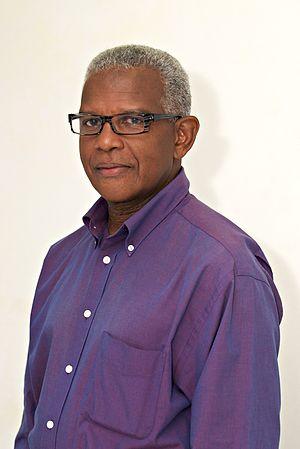
Portrait de Mr Jean-Marie Taubira
L'élection territoriale en Guyane a lieu les 6 et 13 décembre 2015 afin d'élire les 51 sièges de l'assemblée de Guyane.
Jean-Marie Taubira, né le 15 août 1950 à Cayenne, est un homme politique guyanais.